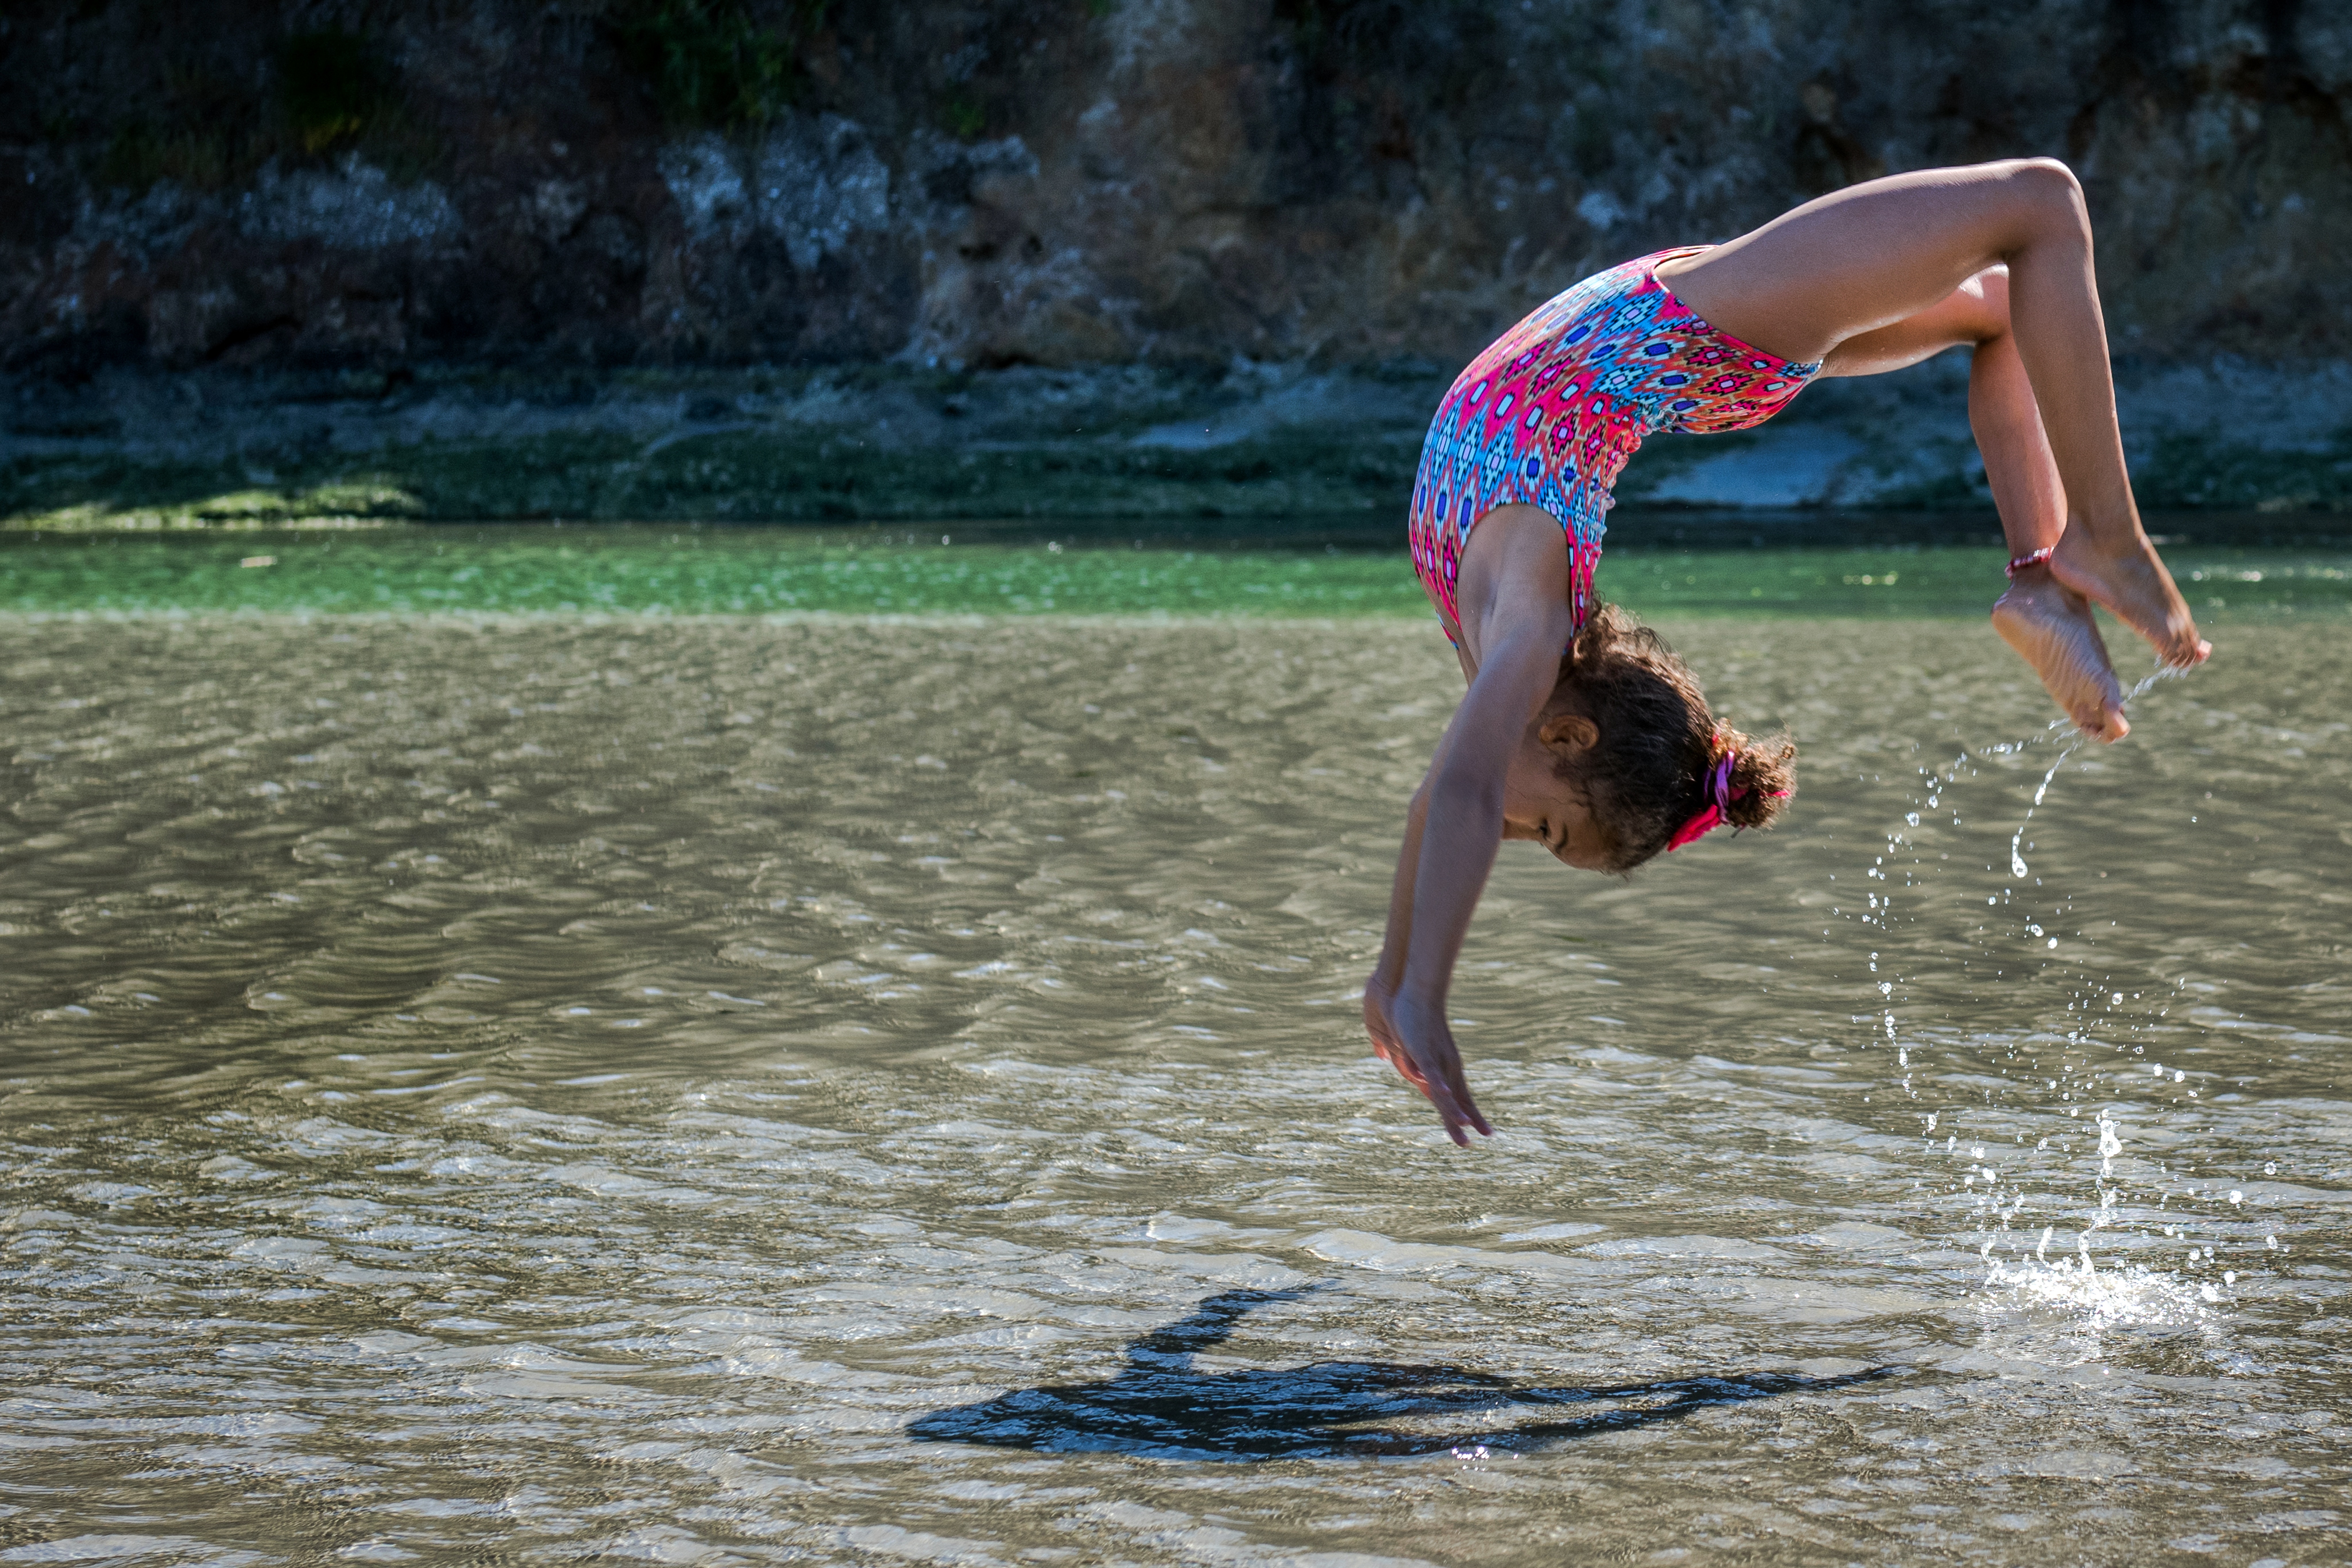
water, fun, recreation, diving